Lakeerein

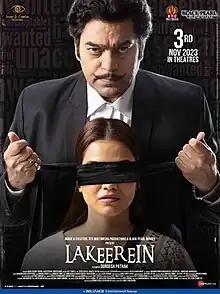
Theatrical release poster

Lakeerein is a 2023 Indian Hindi-language legal drama film directed by Durgesh Pathak. It stars Ashutosh Rana, Bidita Bag, Gaurav Chopra and Tia Bajpai. It addresses the complex and often underreported issue of marital rape within the confines of marriage. It is produced by Image & Creation, BTC Multimedia, and Blackpearl Movies and distributed by the Reliance Entertainment. It explores the legal, societal, and emotional challenges its victims face. The film was released on 3 November 2023.